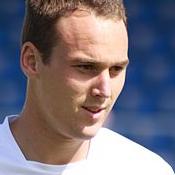
Age: 25